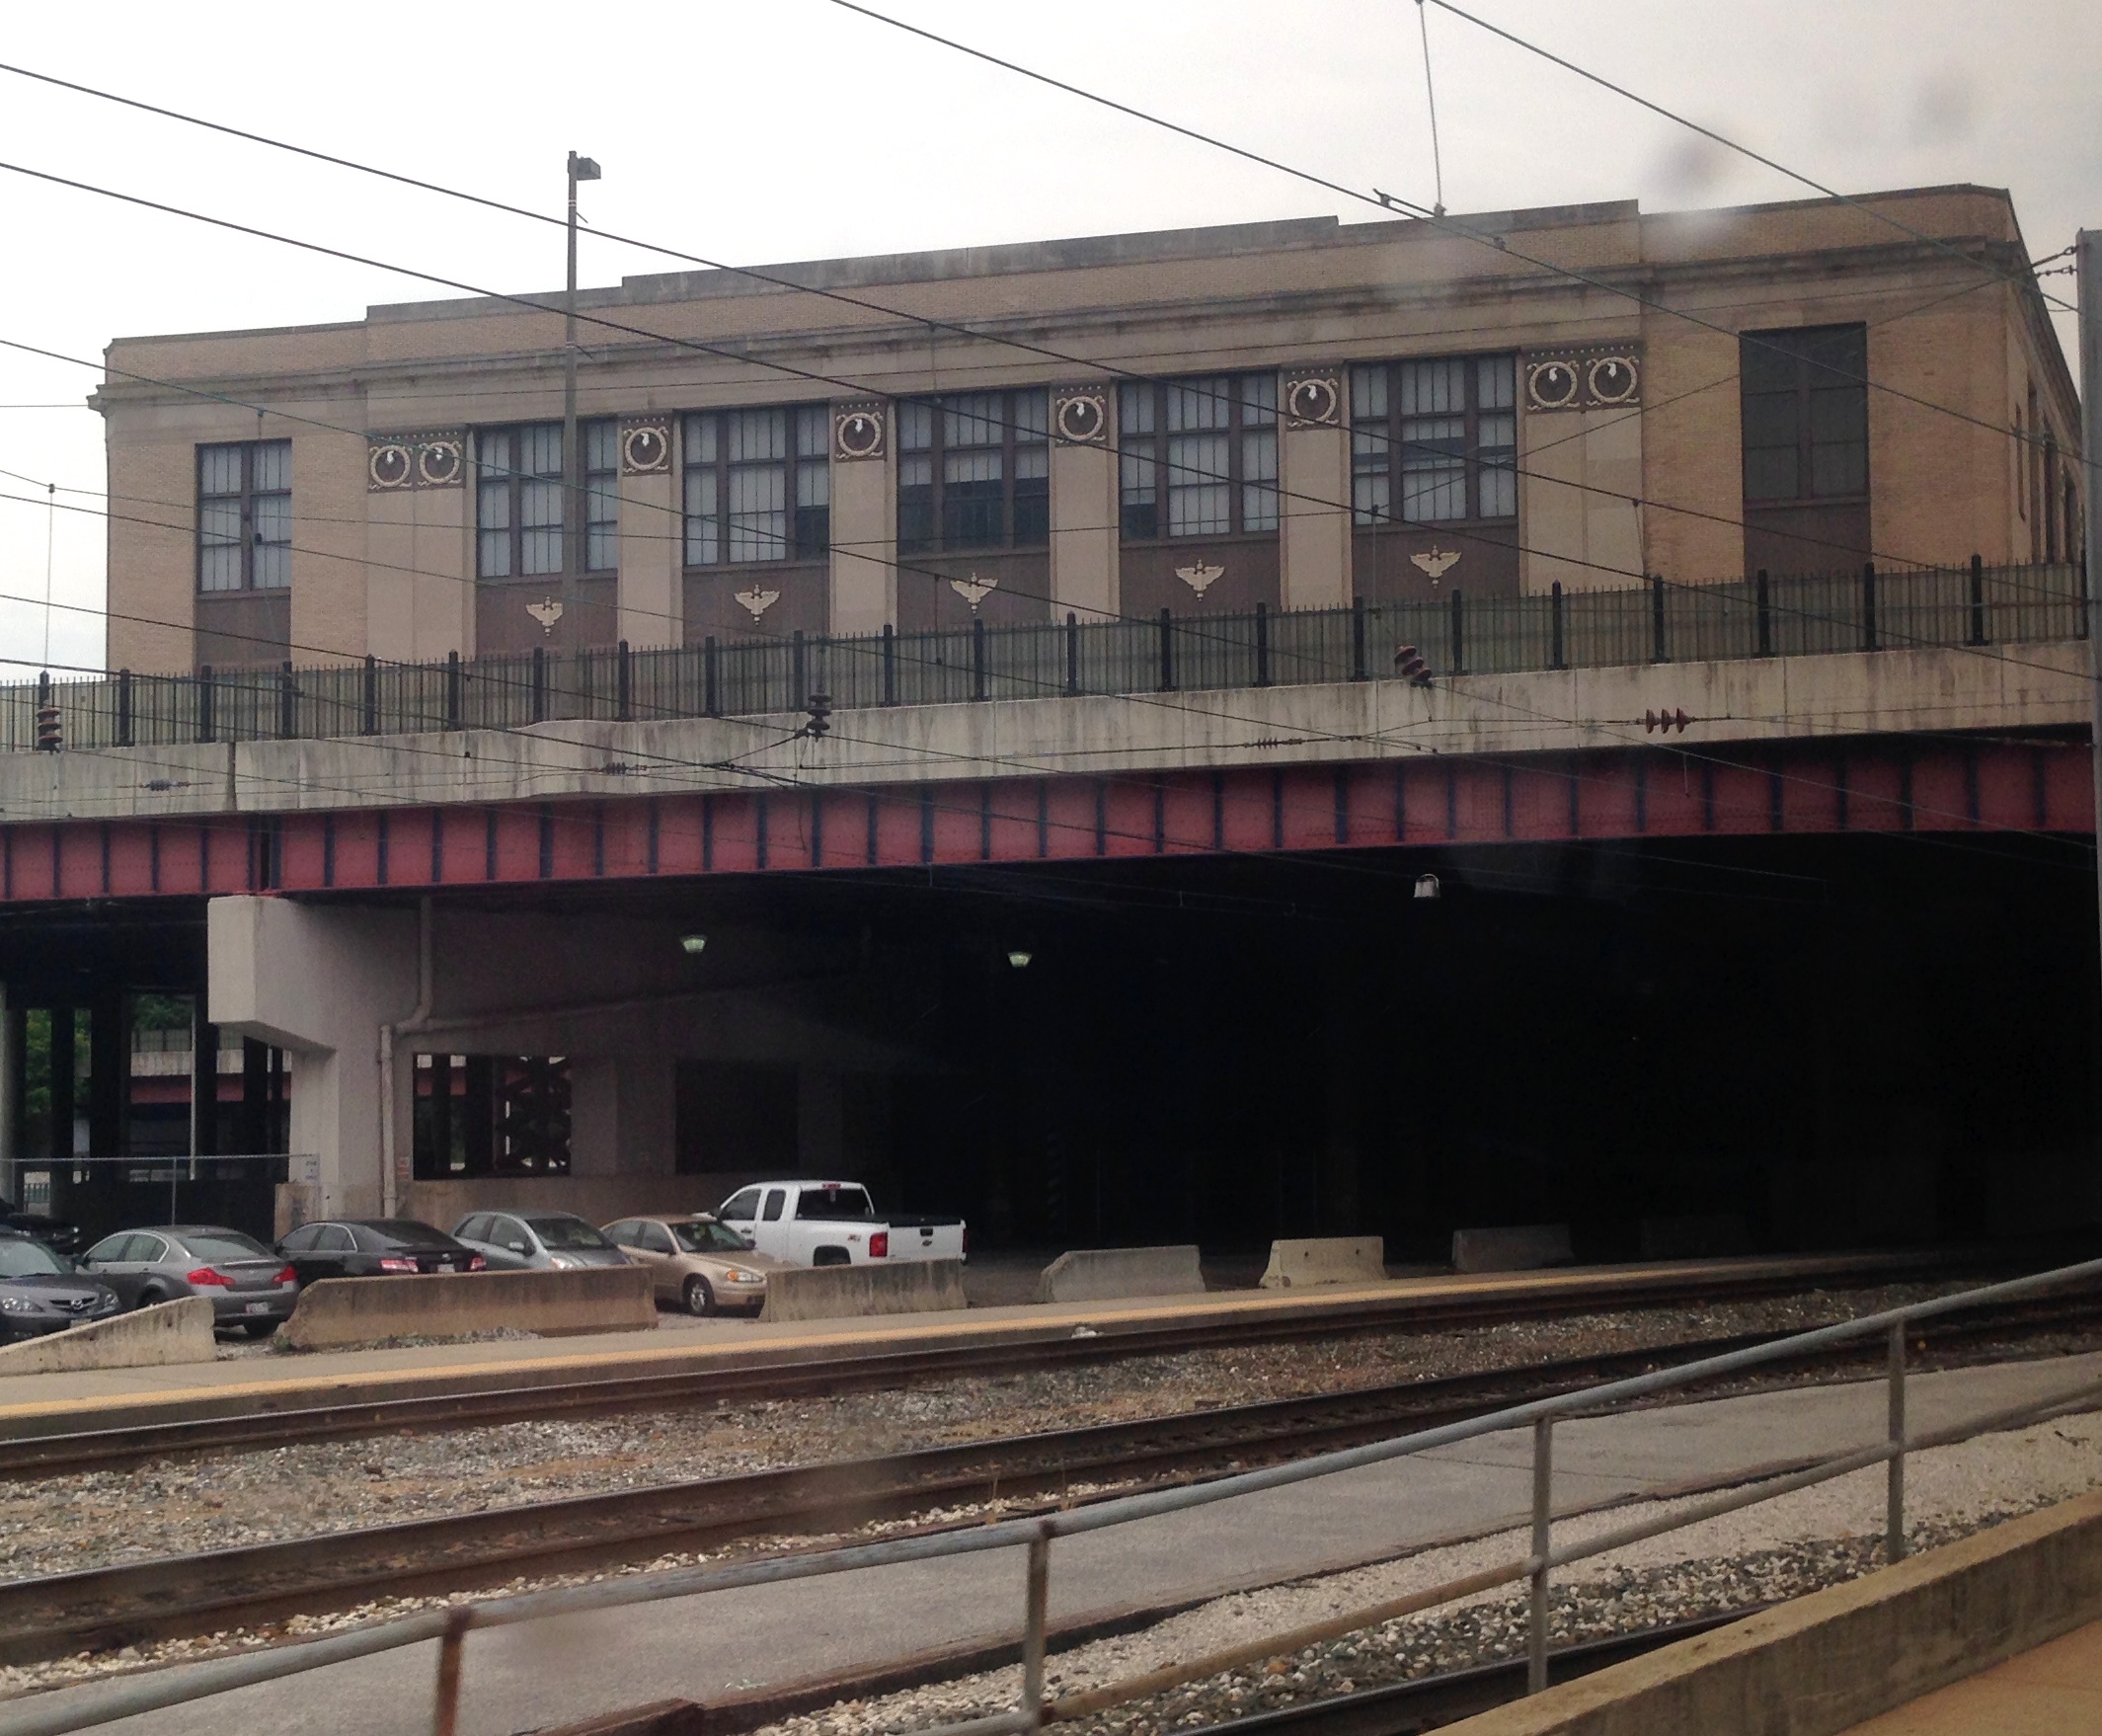
track, train, overpass, transport, vehicle, train station, public transport, locomotive, rail transport, rolling stock, metropolitan area, rapid transit, railroad car, passenger car